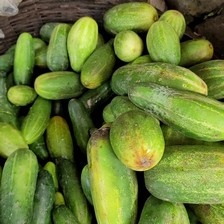
Label: cucumber